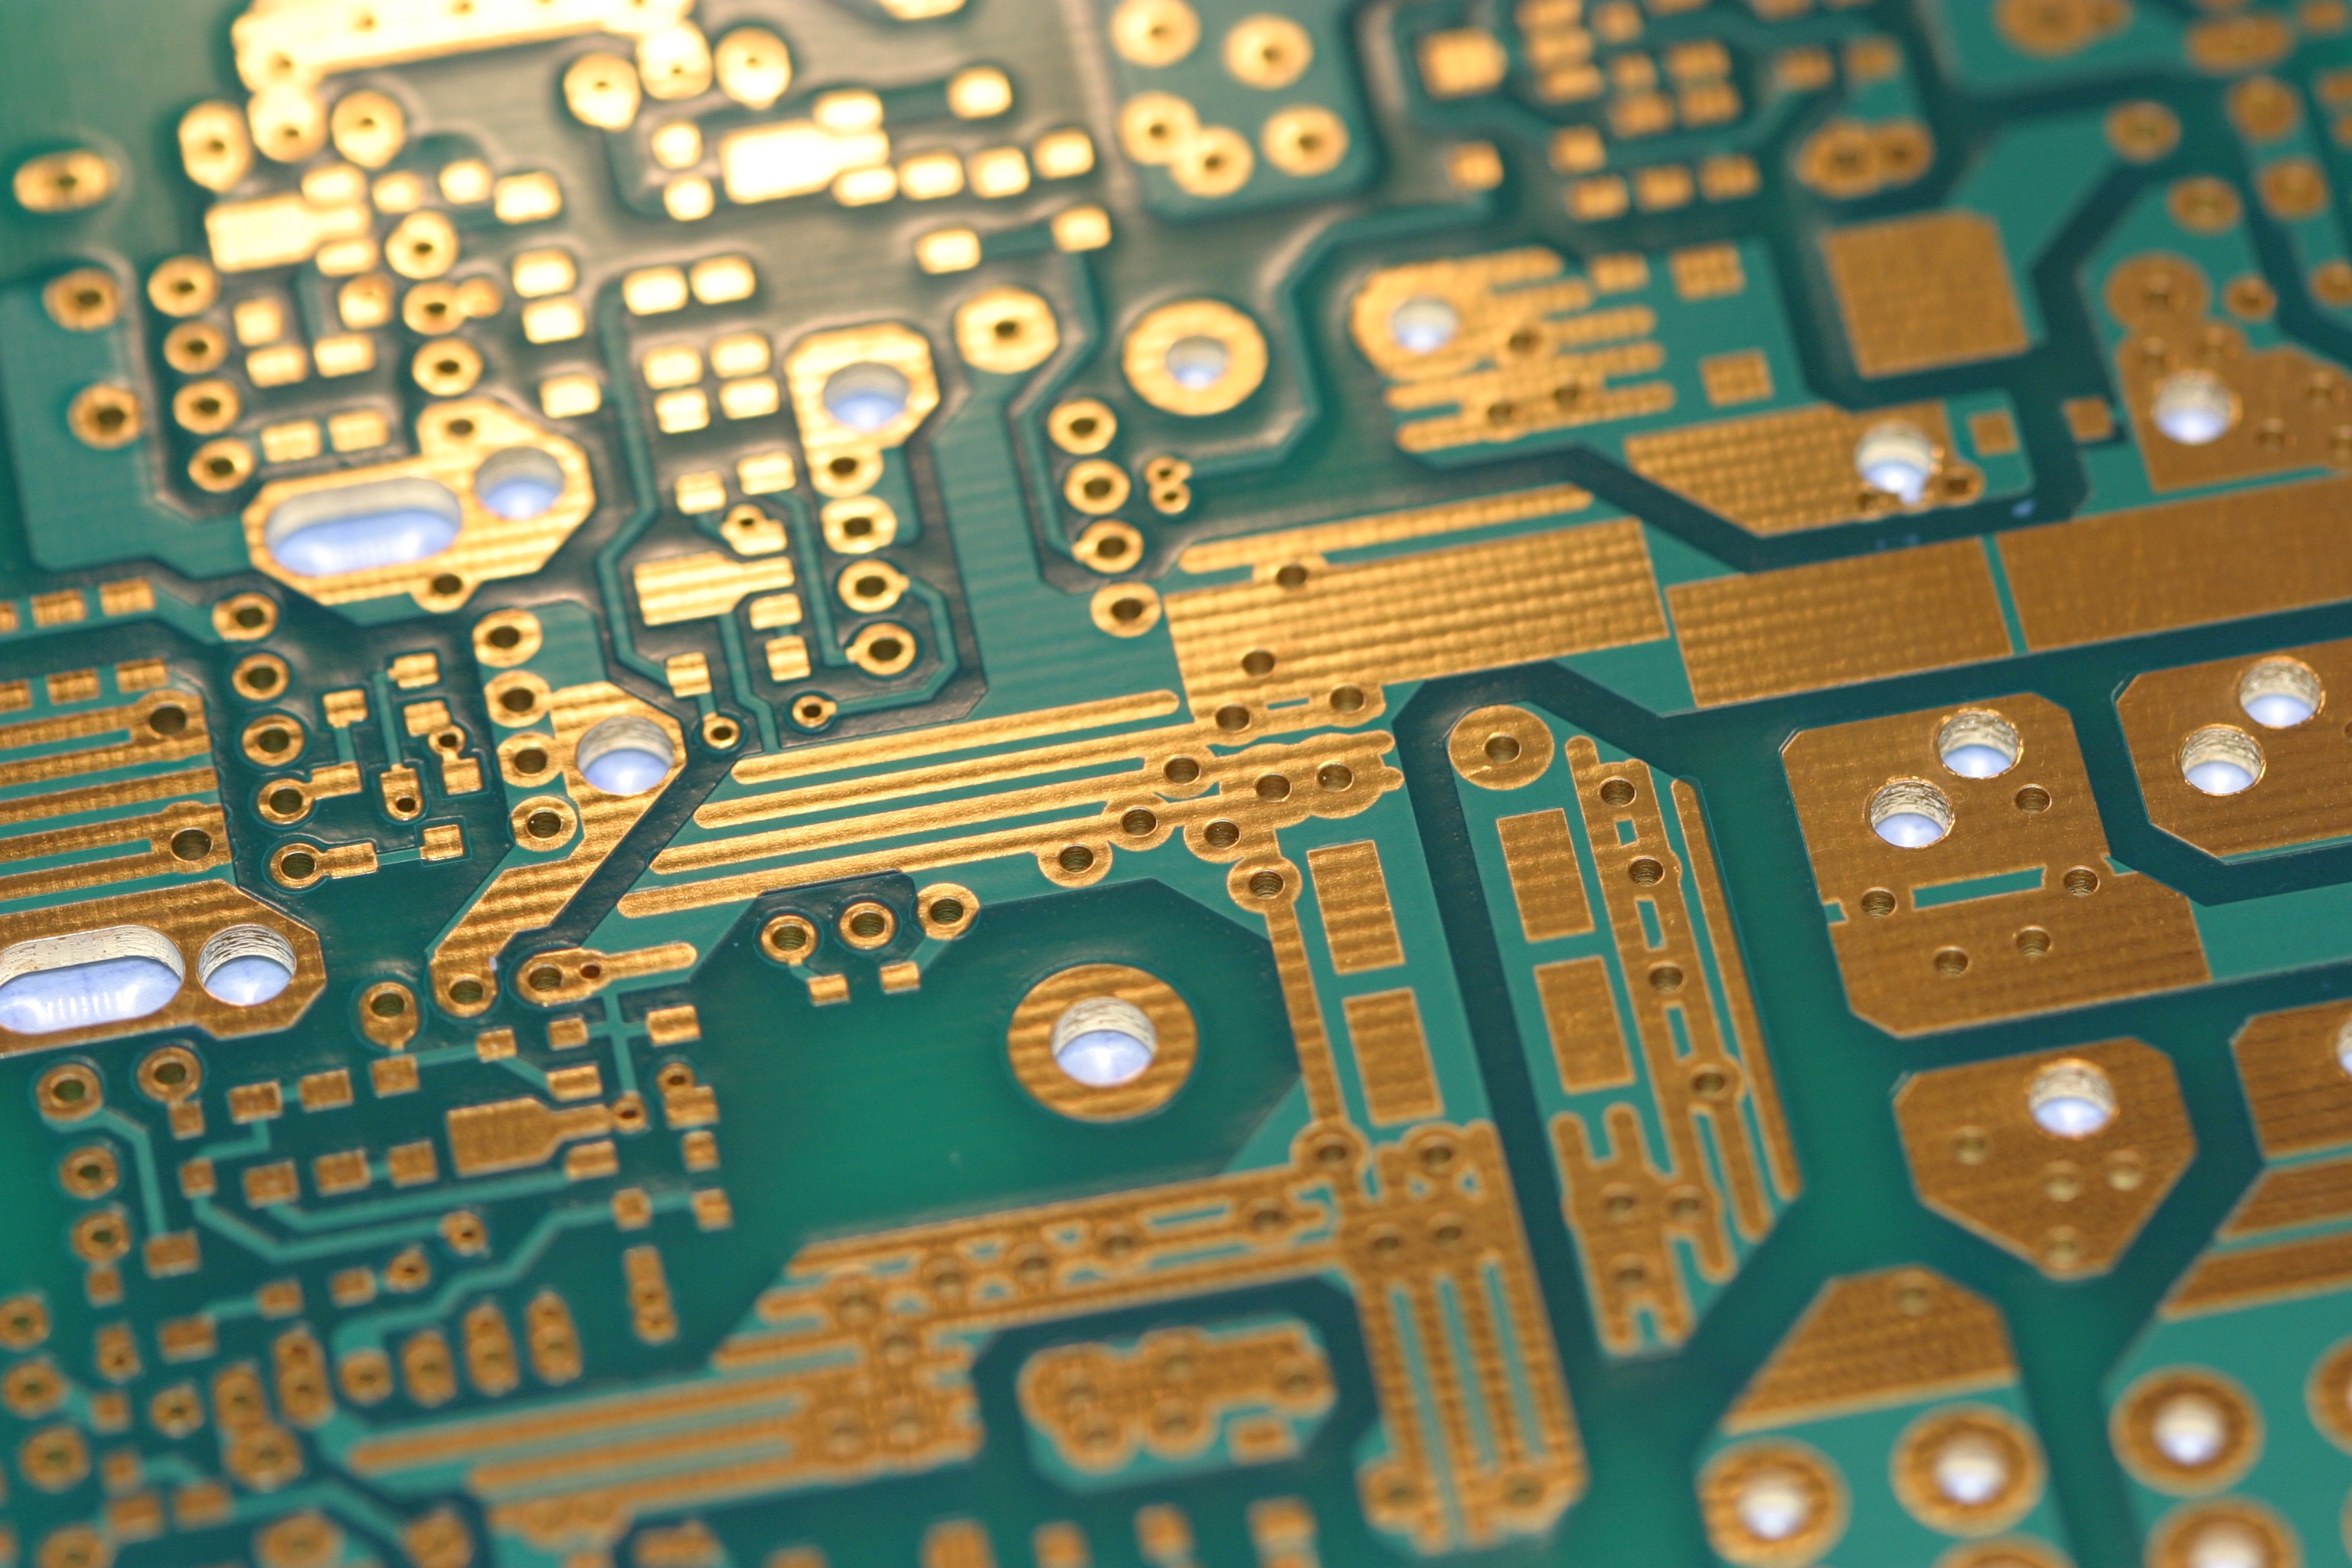
computer, technology, number, plate, font, design, circuit, screenshot, microcontroller, personal computer hardware, electrical network